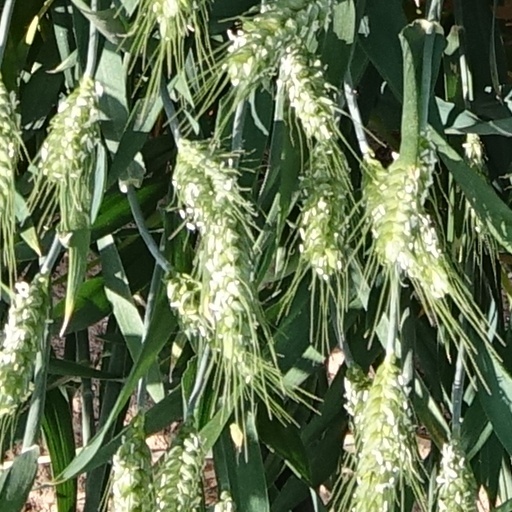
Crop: wheat